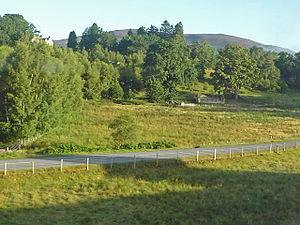
Dunachton est un lieu-dit des Highlands, en Écosse. Il est situé à quelques kilomètres au nord-ouest de la ville de Kingussie, au nord de la route A9 et sur les berges du loch Insh. Il appartient à la région traditionnelle du Badenoch, incluse dans le council area de Highland.